Uttwiler Spätlauber

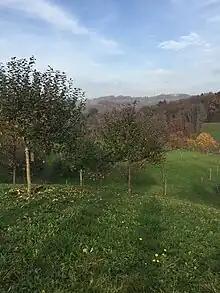
Uttwiler Spätlauber - Trees

The fruit is usually round, decreasing somewhat more towards the calyx. The skin is smooth, shiny, green, turning green-yellow only late. With a lot of sunshine fruits show a touch of brownish redness. The flesh is firm and crunchy, like Golden Delicious or Idared. It is also sour with a weak spice. It reaches its picking maturity in mid-October and can be stored for up to a year. The skin then turns brown-black. It is considered to be an acidic all-purpose apple.